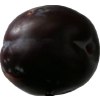
Label: plum